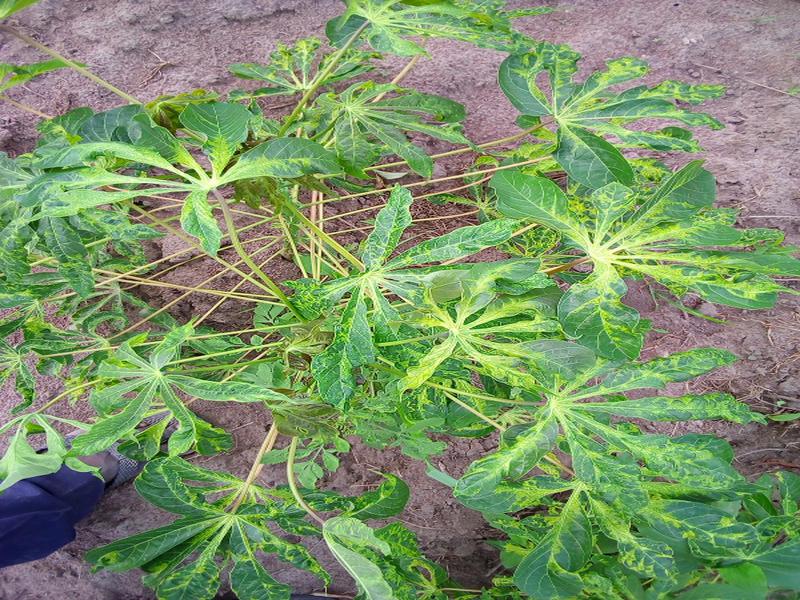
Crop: cassava
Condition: mosaic_disease